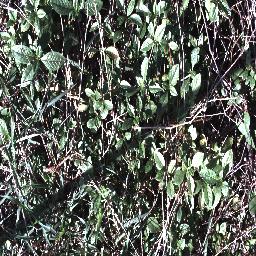
Label: negative